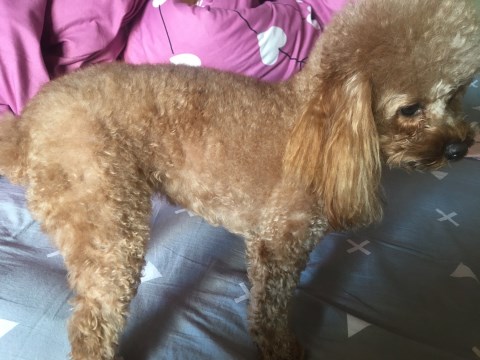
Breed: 2925-n000114-toy_poodle